Question: Please indicate a possible affordance area of the throw_basketball that can be used for throwing
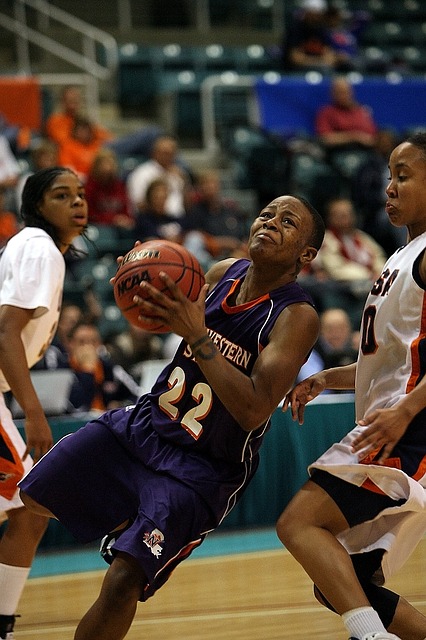
Answer: [108.5, 225.5, 213.5, 338.5]